Eodicynodon

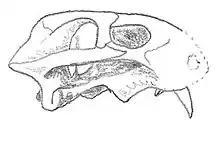
Illustration of the skull

"Eodicynodon" was a medium-sized dicynodont, at about 450 mm long and 150 mm high. While it had many features common to all dicynodonts, such as canine tusks and jaw structures related to the "cheek pivot system" of mastication, it also displayed a number of ancestral features more similar to some of its primitive therapsid relatives, which are listed below.